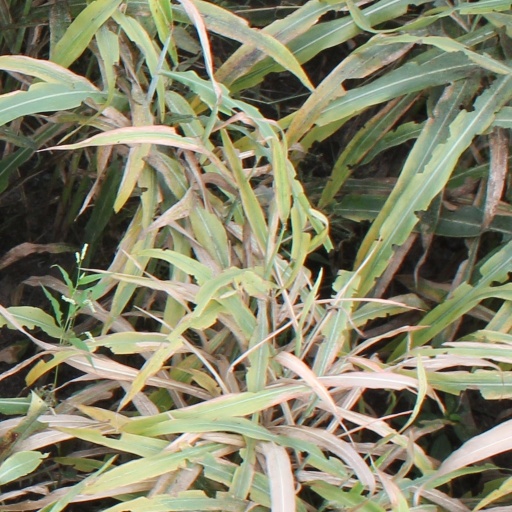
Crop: sorghum